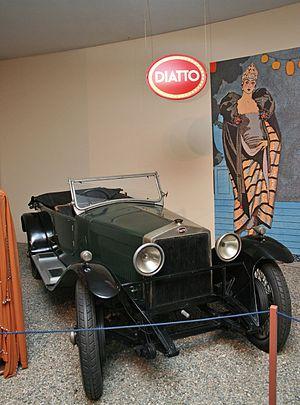
Diatto est un constructeur italien d'automobiles créé en 1905 par les frères Pietro et Vittorio Diatto, spécialisé dans le segment des voitures de sport et de luxe.